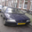
Label: automobile